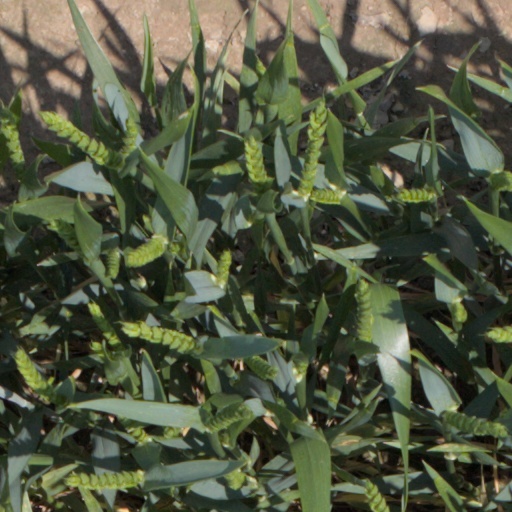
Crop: wheat